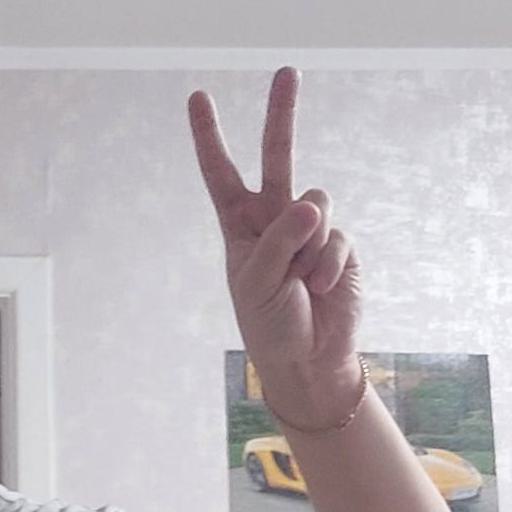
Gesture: peace